Leon Griffiths

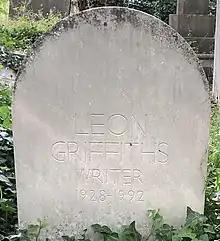
Grave of Leon Griffiths in Highgate Cemetery

Griffiths died on 10 June 1992, aged 64. He is buried on the east side of Highgate Cemetery in north London.